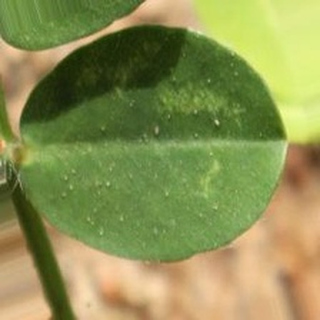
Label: healthy_groundnut